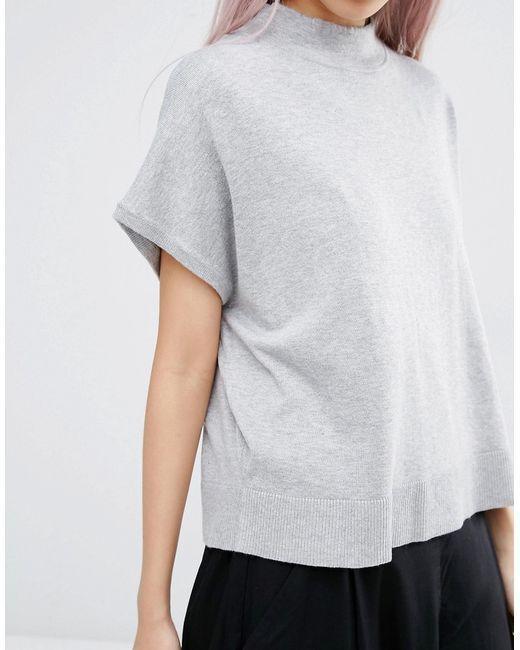
Stehkragen Kurzarm lockeres graues Hemd, Freizeitkleidung